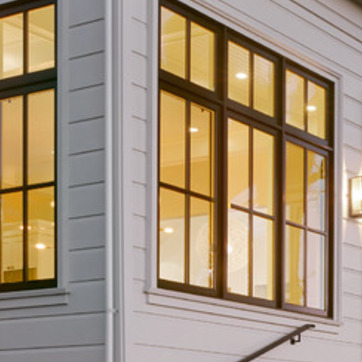
Material: glass